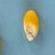
Maize quality: Good